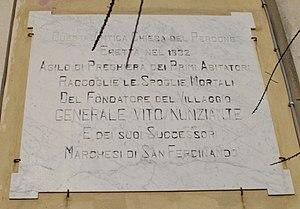
Vito Nicola Nunziante né à Campagna le 12 avril 1775 et mort à Torre Annunziata le 22 septembre 1836, est un général, homme politique et entrepreneur italien, qui a vécu dans le Royaume de Naples, puis du Royaume des deux Siciles)